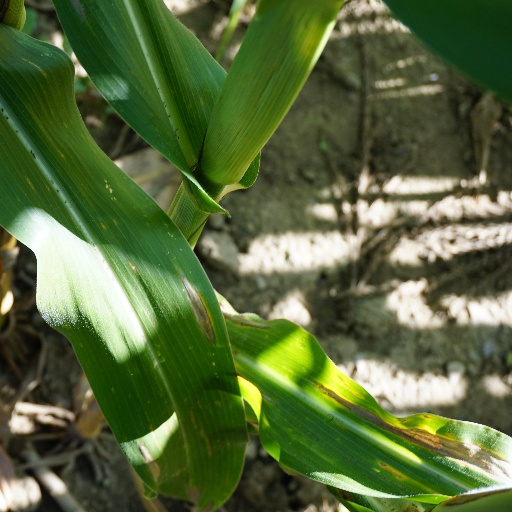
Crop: maize; corn